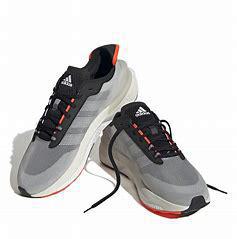
Brand: Adidas
Model: Avryn